List of traffic separation schemes

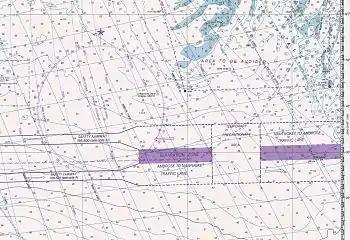
Example of a TSS on a chart

A traffic separation scheme (or 'TSS') is an area in the sea where navigation of ships is highly regulated. Each TSS is designed to create "lanes" in the water with ships in a specific lane all travelling in (roughly) the same direction.